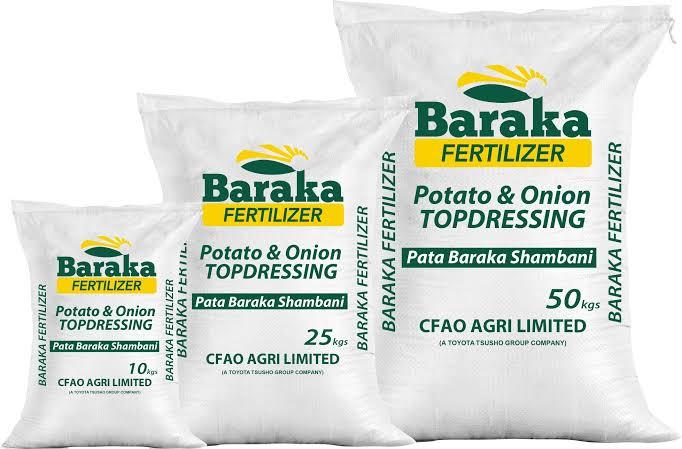
Mifuko mitatu ya mbolea ikiwa inaonyesha kampuni ya baraka mmoja ukiwa ni mdogo wa kilo kumi, unaofata wa kati wa kilo ishirini na tano na wa mwisho kabisa ni mkubwa kabisa wa kilo hamsini.